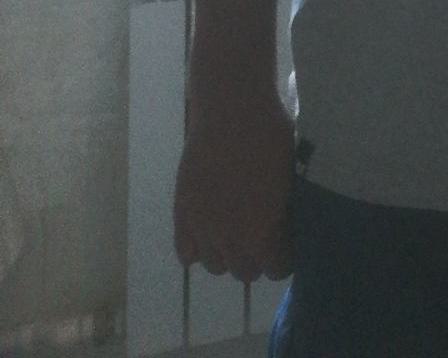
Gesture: no_gesture